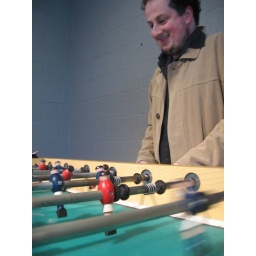
Its our friend, Sam.He rocks the bass in Pillow.And also made fools of us on the foosball field